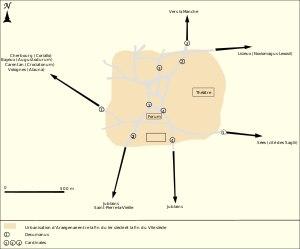
Vieux-la-Romaine est un site archéologique, correspondant à la ville gallo-romaine d'Aregenua et situé sur le territoire de la commune de Vieux, à une quinzaine de kilomètres au sud de Caen. Fouillée depuis l’époque de Louis XIV, la ville antique fut prospère sous l’Empire romain. Chef-lieu de la cité des Viducasses, Aregenua possédaient les monuments et bâtiments qui identifient une capitale gallo-romaine de civitas.
Le forum gallo-romain de Vieux-la-Romaine fait partie du site archéologique de l'antique Aregenua située à environ 11 km au sud de Caen.